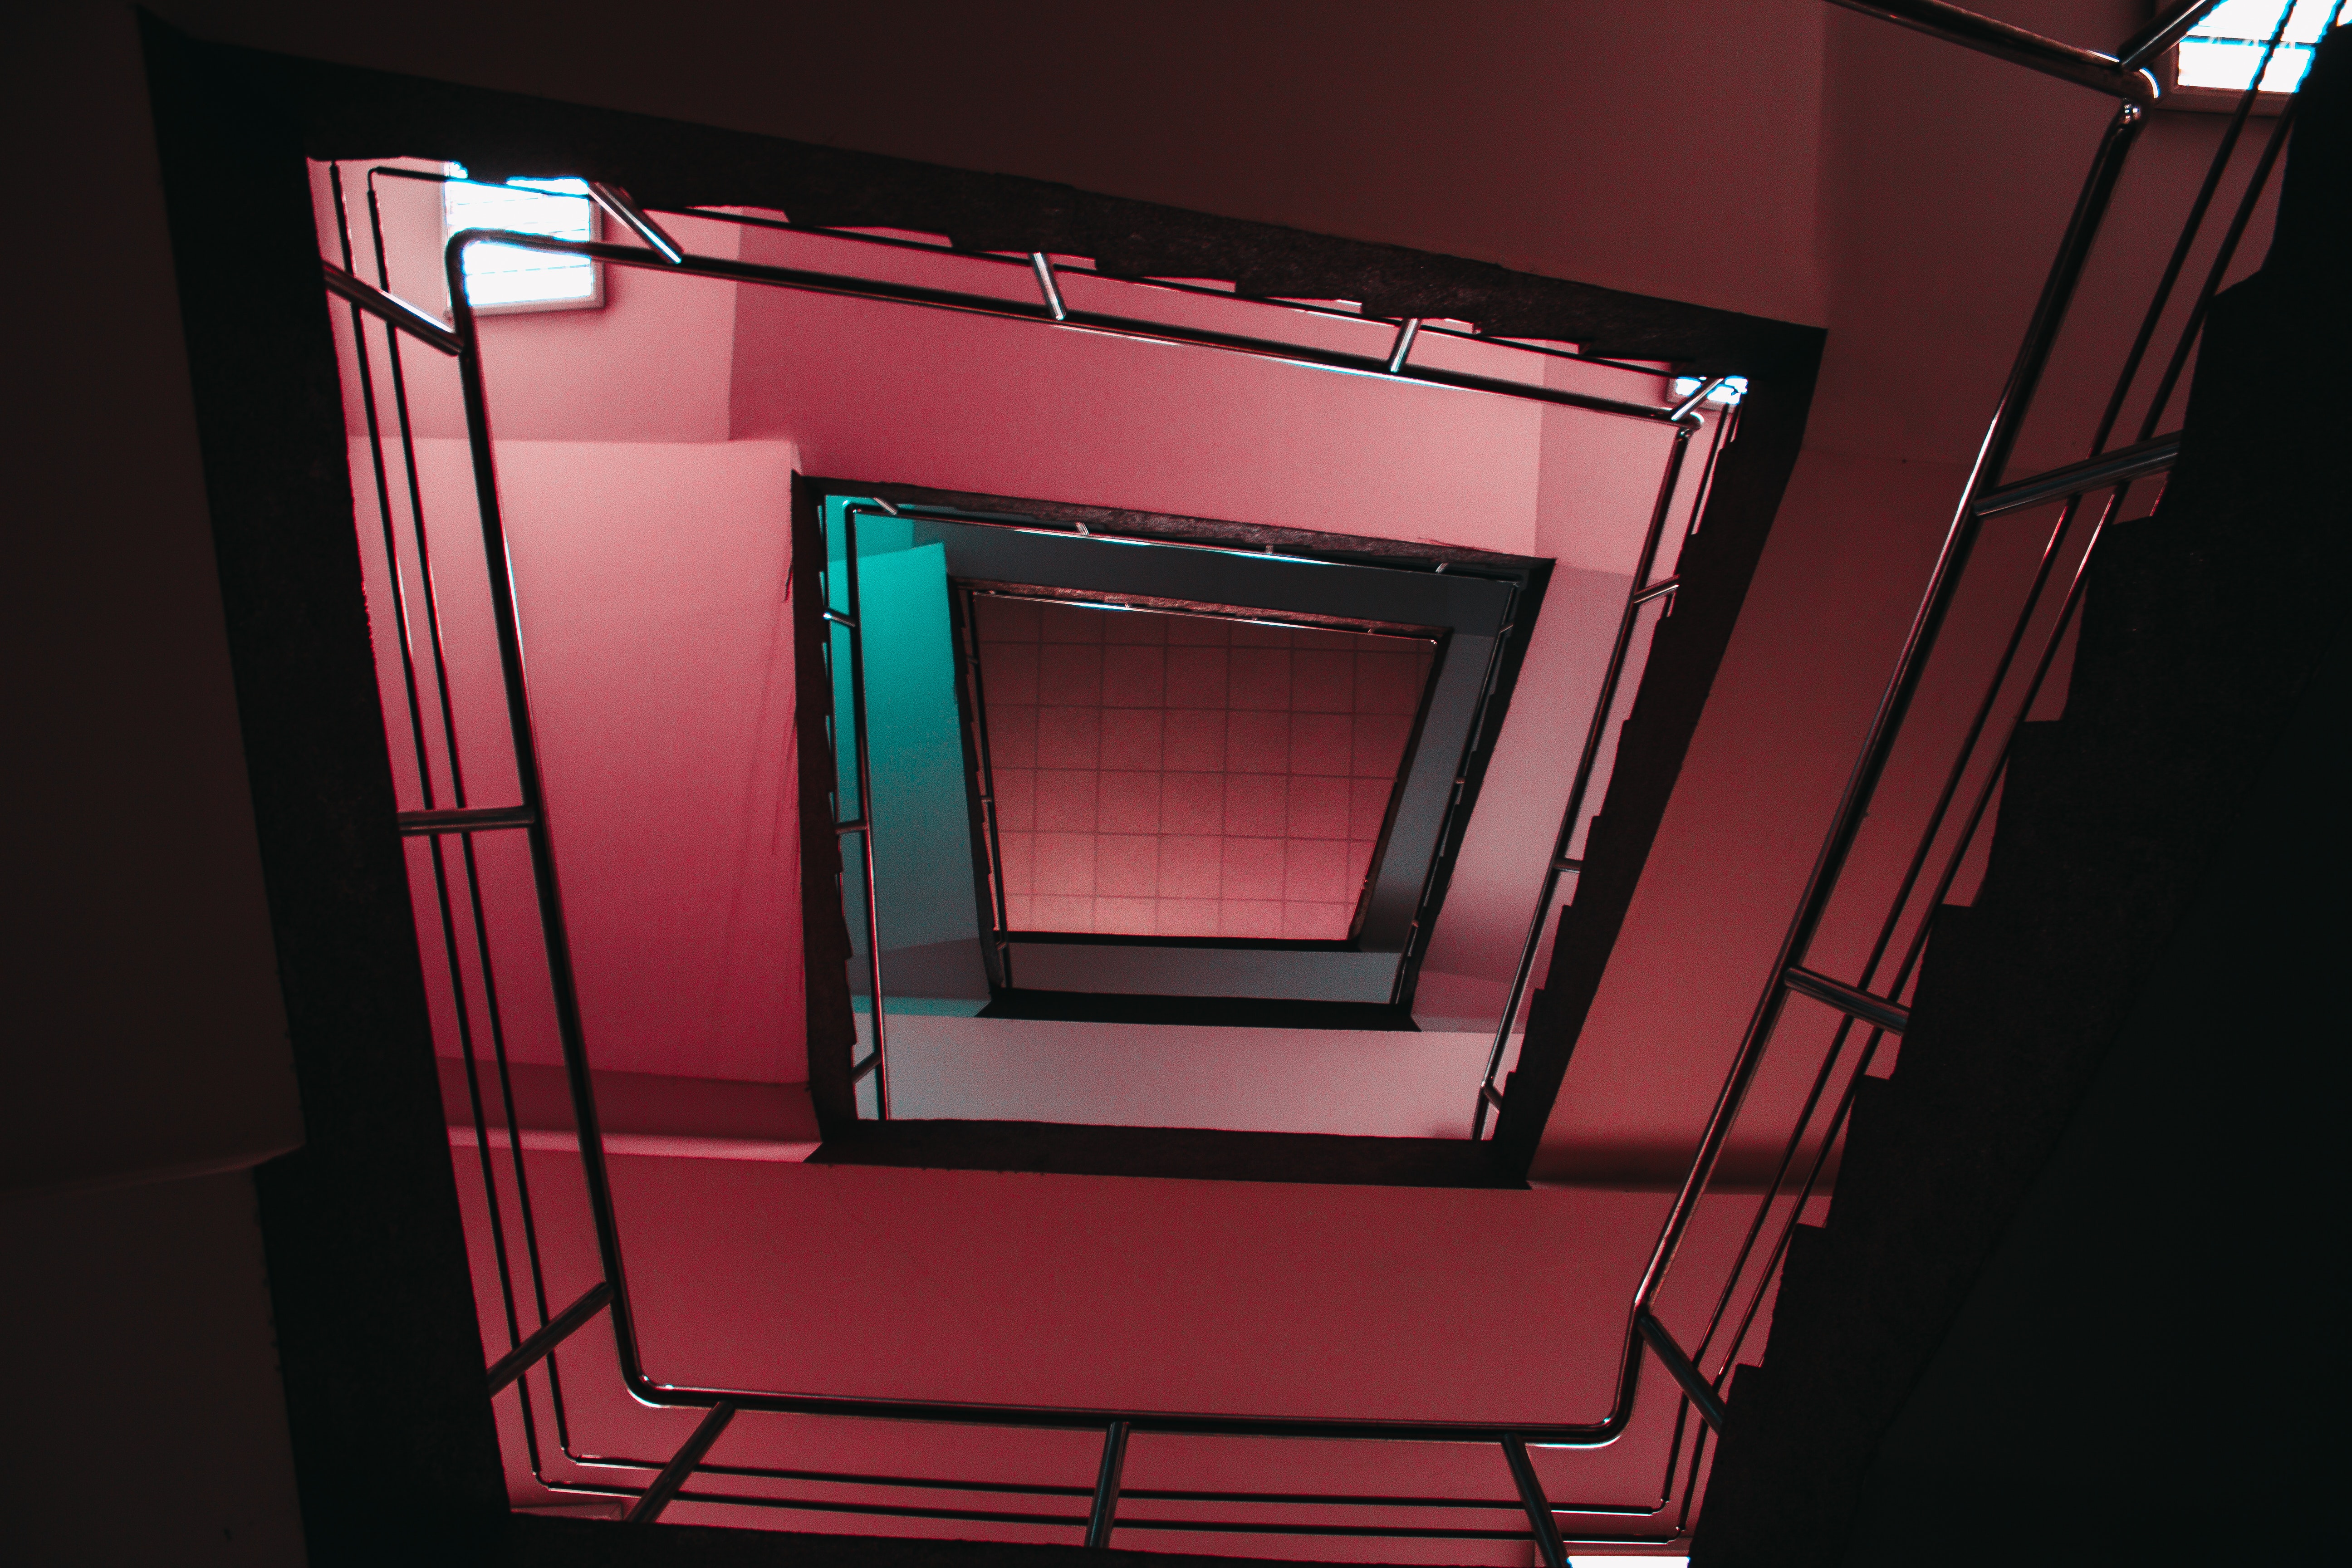
line, window, glass, rectangle, architecture, magenta, Transparent material